Binoy Henyo

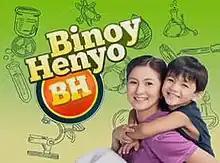
Title card

"Binoy" ( / international title: "Wonder Kid") is a 2013 Philippine television drama comedy series broadcast by GMA Network. Directed by Albert Langitan, it stars David Remo in the title role. It premiered on July 22, 2013 on the network's Telebabad line up. The series concluded on September 20, 2013 with a total of 45 episodes.